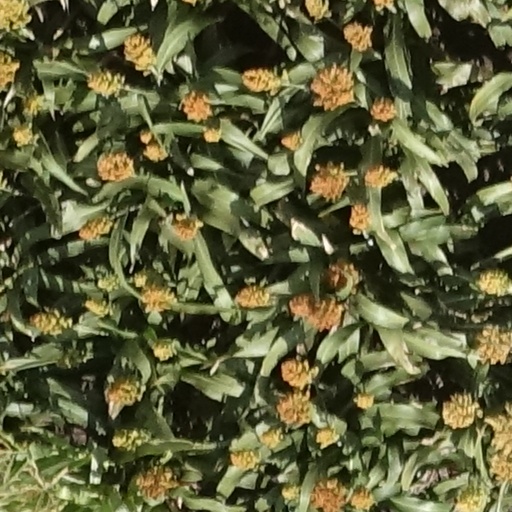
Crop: sorghum